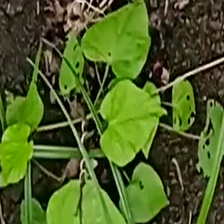
Weed species: Obscure_morning _glory(Ipomoea obscura)